Mariusz Kuras

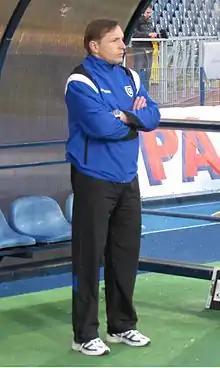
Kuras with Zawisza Bydgoszcz

Mariusz Kuras (born 21 August 1965) is a Polish professional football manager and former player who played as a midfielder. He is currently in charge of GKS Kołbacz.